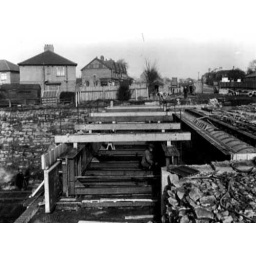
Expansionof road bridge in crossgates, 1955